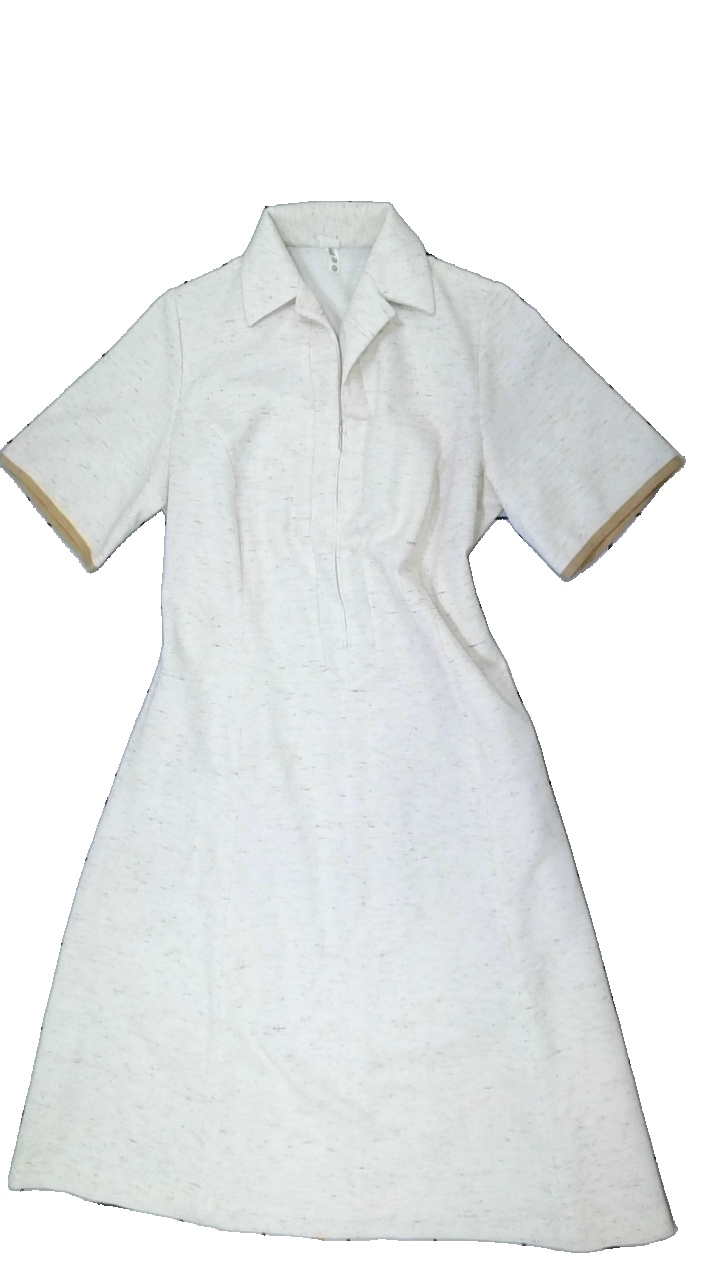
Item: Dress (Ladies)
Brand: Linco
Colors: White, Black
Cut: Regular
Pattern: Other
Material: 85% polyester, 15%cotton
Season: All
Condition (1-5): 4
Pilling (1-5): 4
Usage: Reuse
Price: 50-100